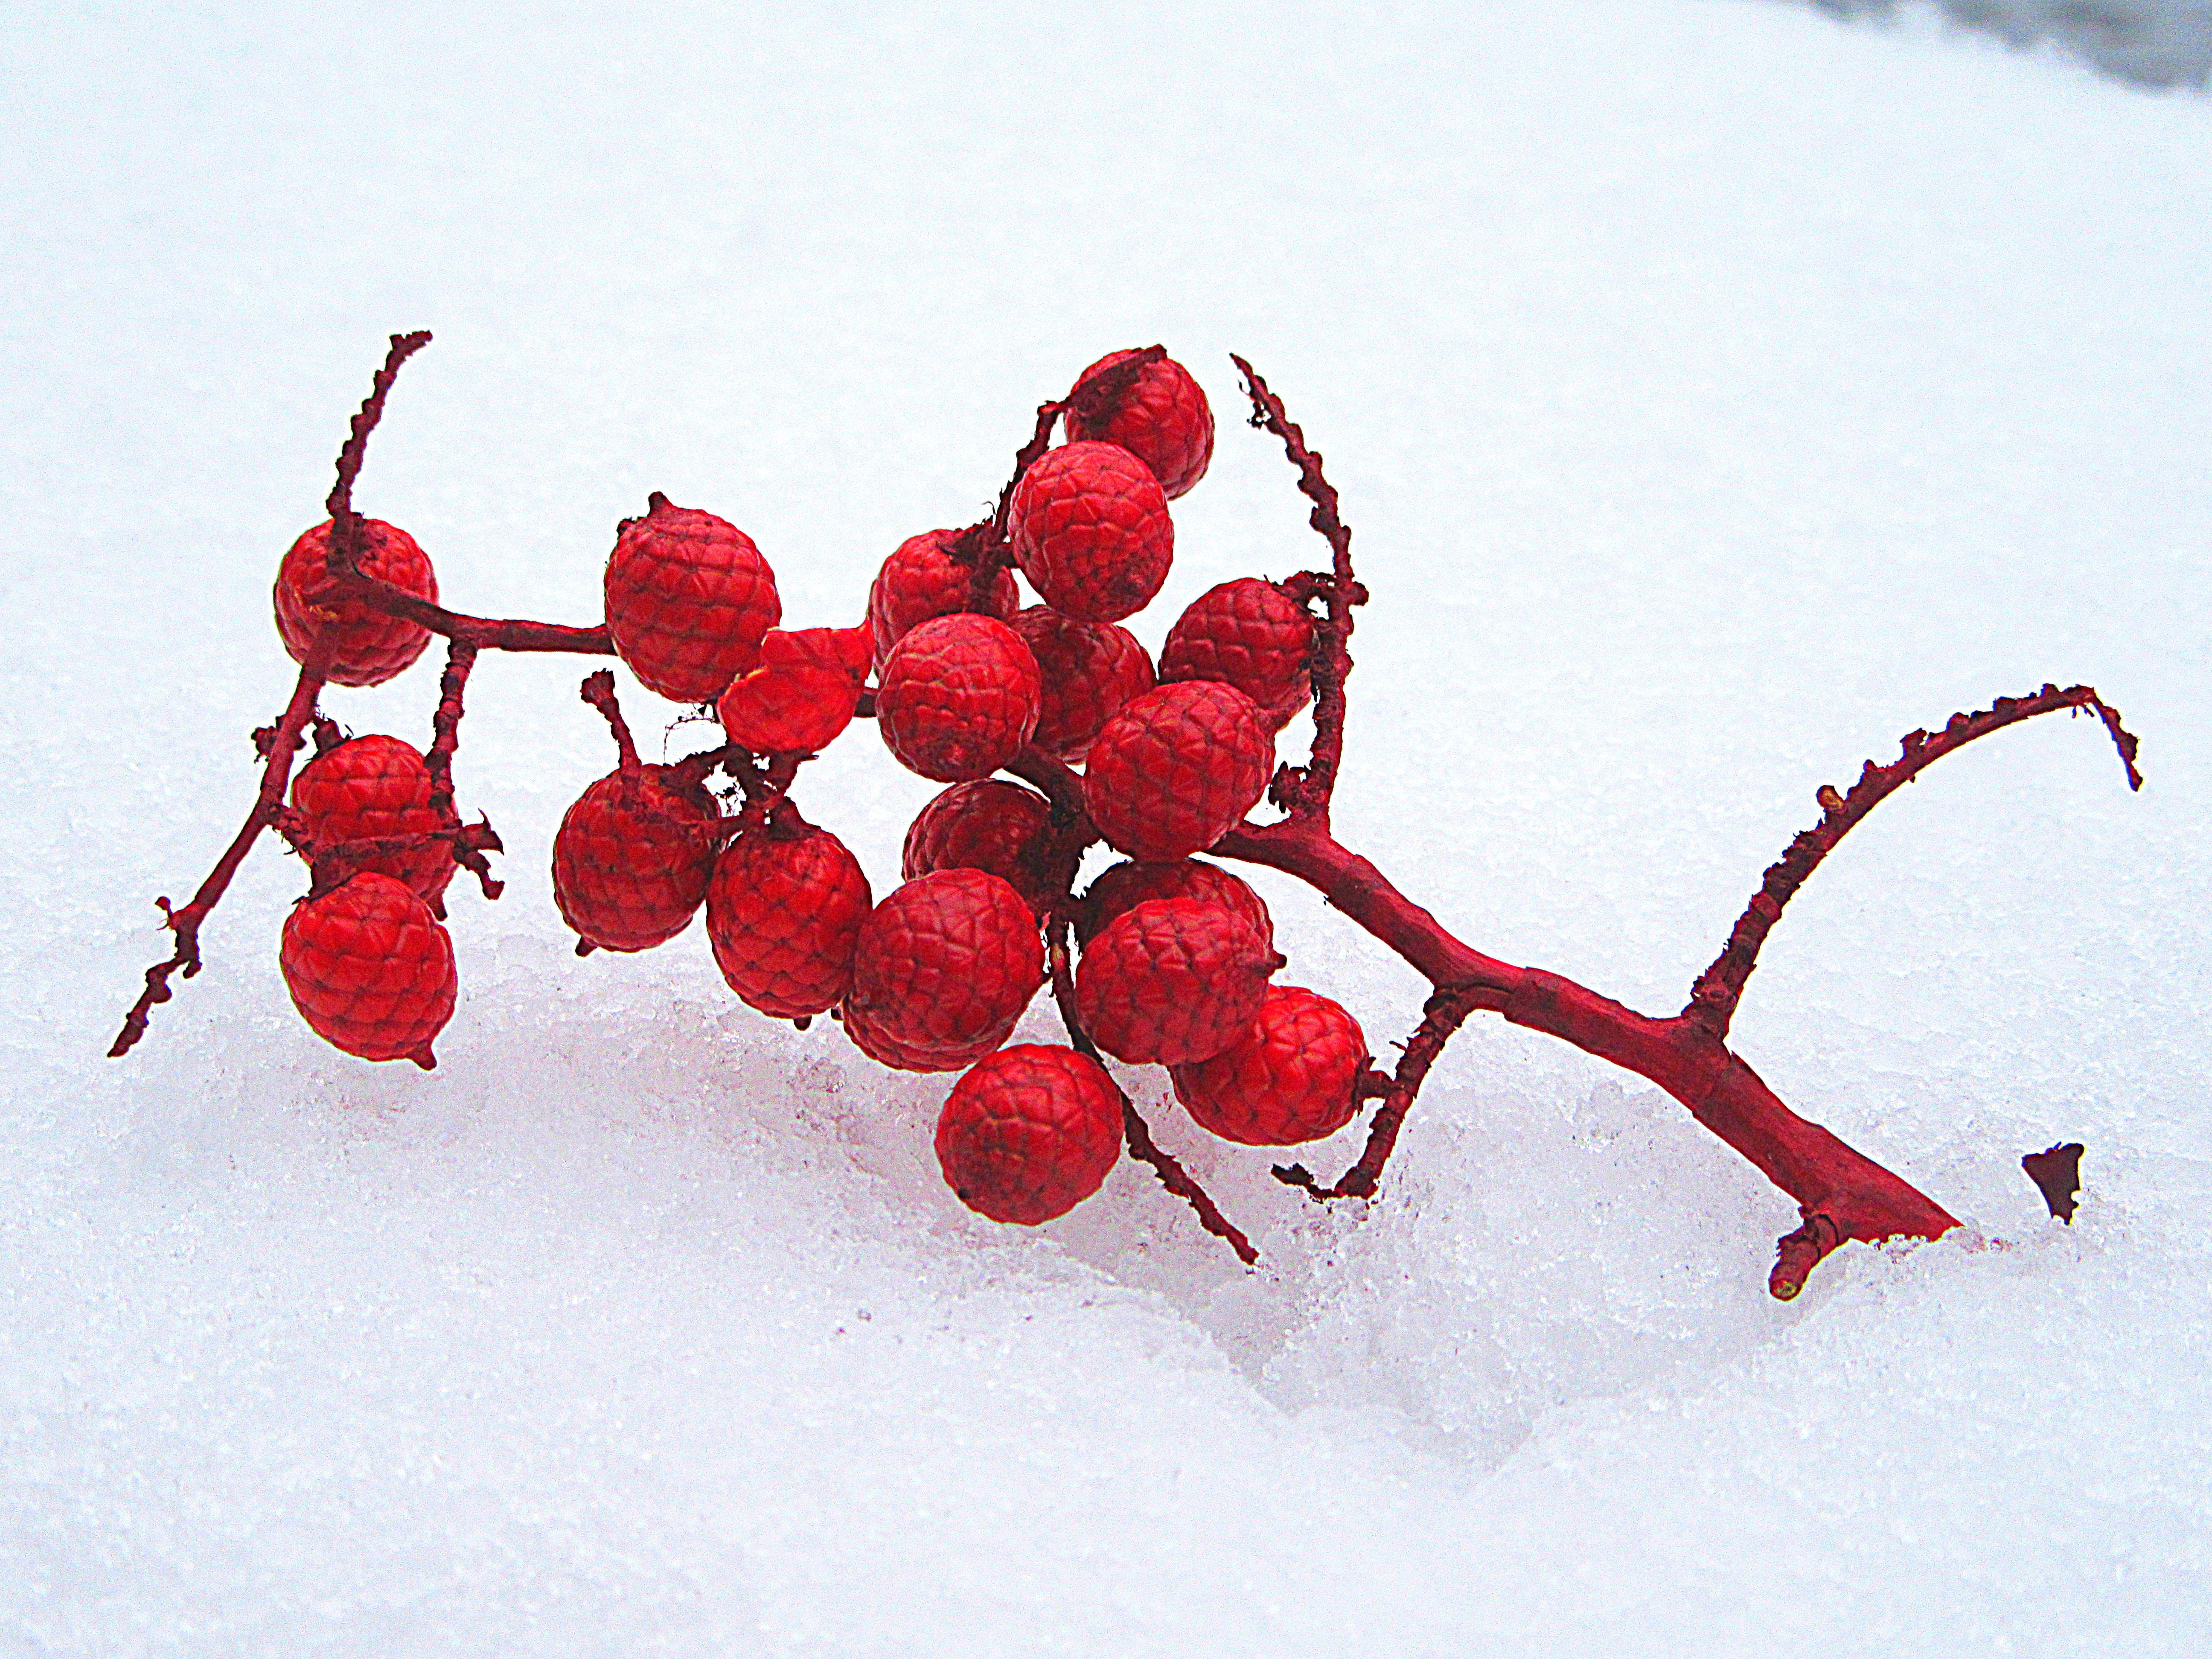
nature, branch, snow, cold, winter, white, fruit, berry, decoration, red, produce, frozen, twig, rowan, freezing, frutti di bosco